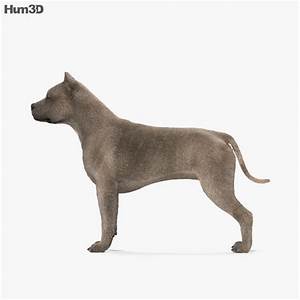
Label: dog